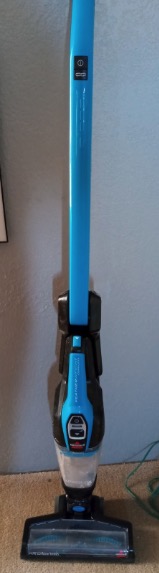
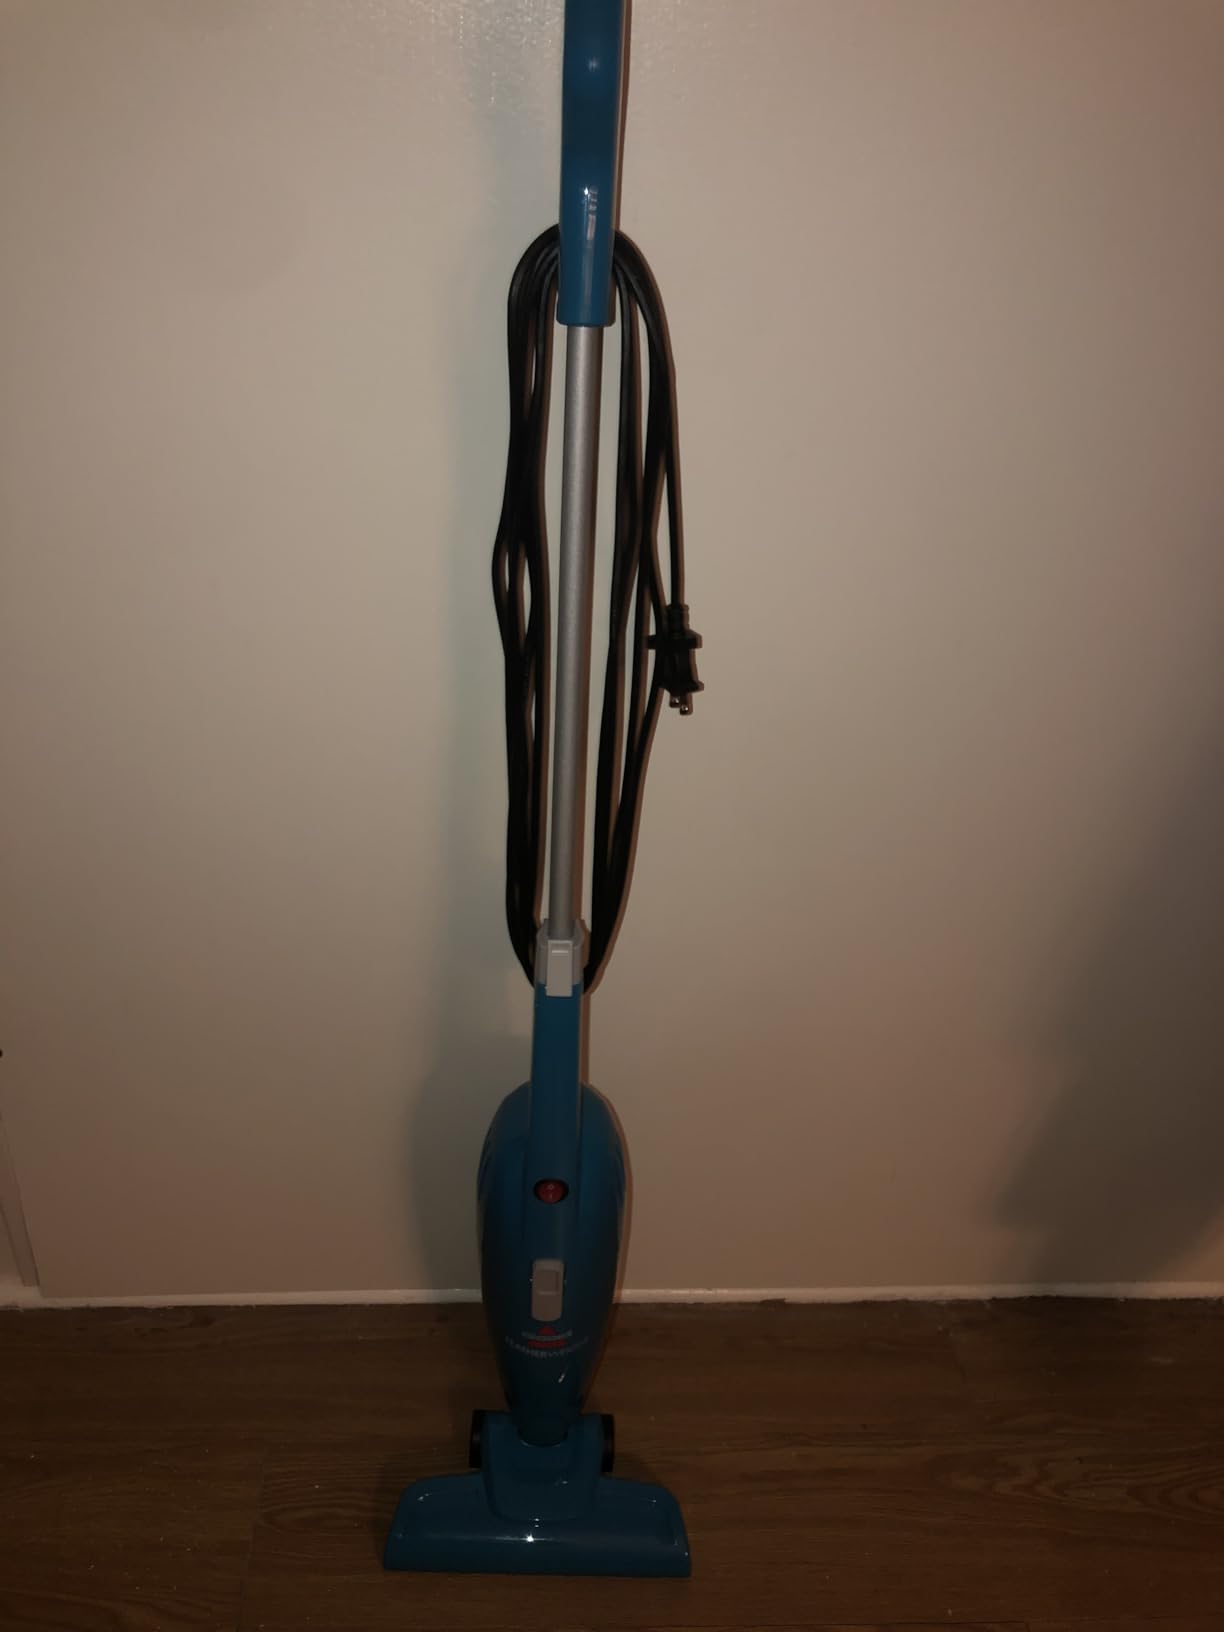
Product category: items_vacuum
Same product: no